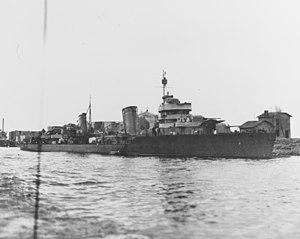
La classe Leningrad est un groupe de destroyers leaders de flottille construits pour la Marine soviétique à la fin des années 1930.